Glennis Lorimer

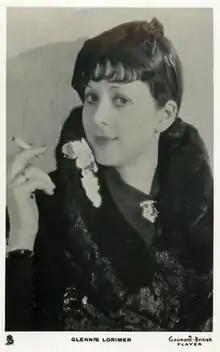
Gaumont British Picture Card, 1933

Glennis Lorimer (born Glennis Dorothy Browne; 27 April 1913 – 17 November 1968) was a British actress, who appeared in a number of films during the 1930s. She also appeared in the Gainsborough Pictures logo before the opening credits of films by that studio. She made her debut in the 1933 film "Britannia of Billingsgate". Her last film appearance was in the 1939 Will Hay comedy "Ask a Policeman". She died of cancer of the esophagus at Guy’s Hospital, London.